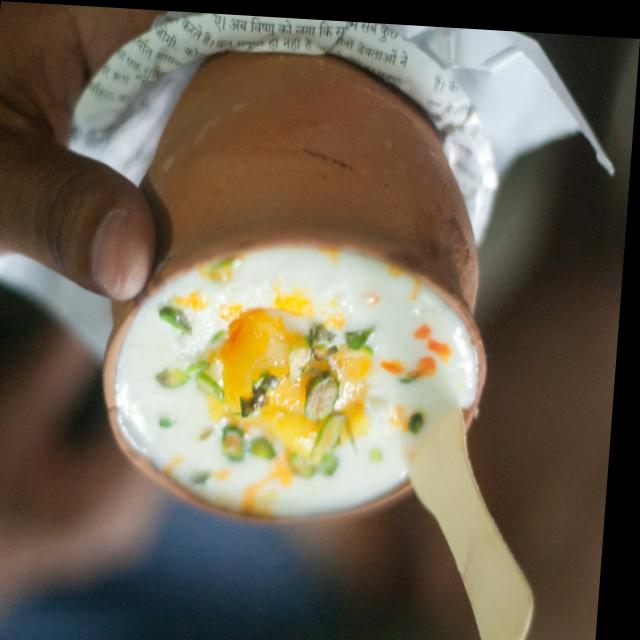
Dish: lassi